Breed-specific legislation

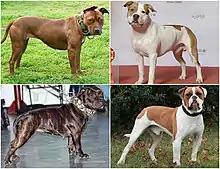
A selection of "pit bull-type" dogs, American Pit Bull Terrier, American Staffordshire Terrier, Staffordshire Bull Terrier, American Bulldog.

In "Vanater v. Village of South Point", 717 F. Supp. 1236 (D. Ohio 1989), the Ohio federal district court held that the criminal ordinance of South Point, Ohio, prohibiting the owning or harboring of pit bull terriers within the village limits was not overly broad, concluding: